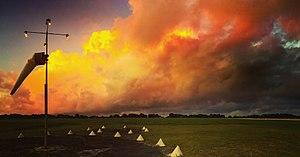
L'aéroport de l'île Christmas est l'aéroport qui dessert le territoire extérieur australien de l'île Christmas. L'aéroport a été construit dans les années 1940 lorsque l'île était administrée depuis Singapour par les Britanniques.